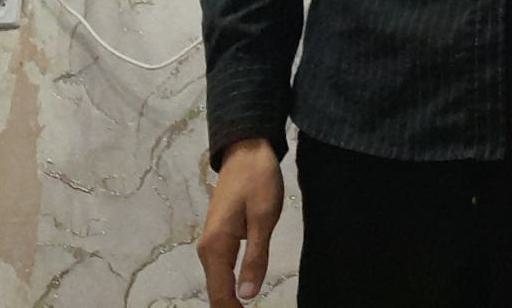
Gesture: no_gesture